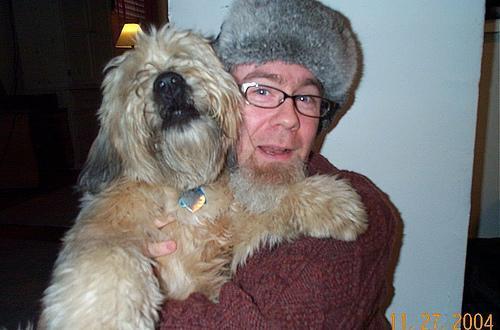
wheaten terrier